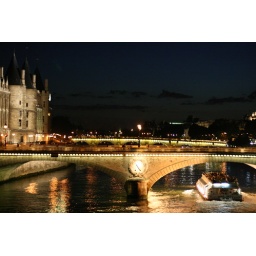
boat under bridge